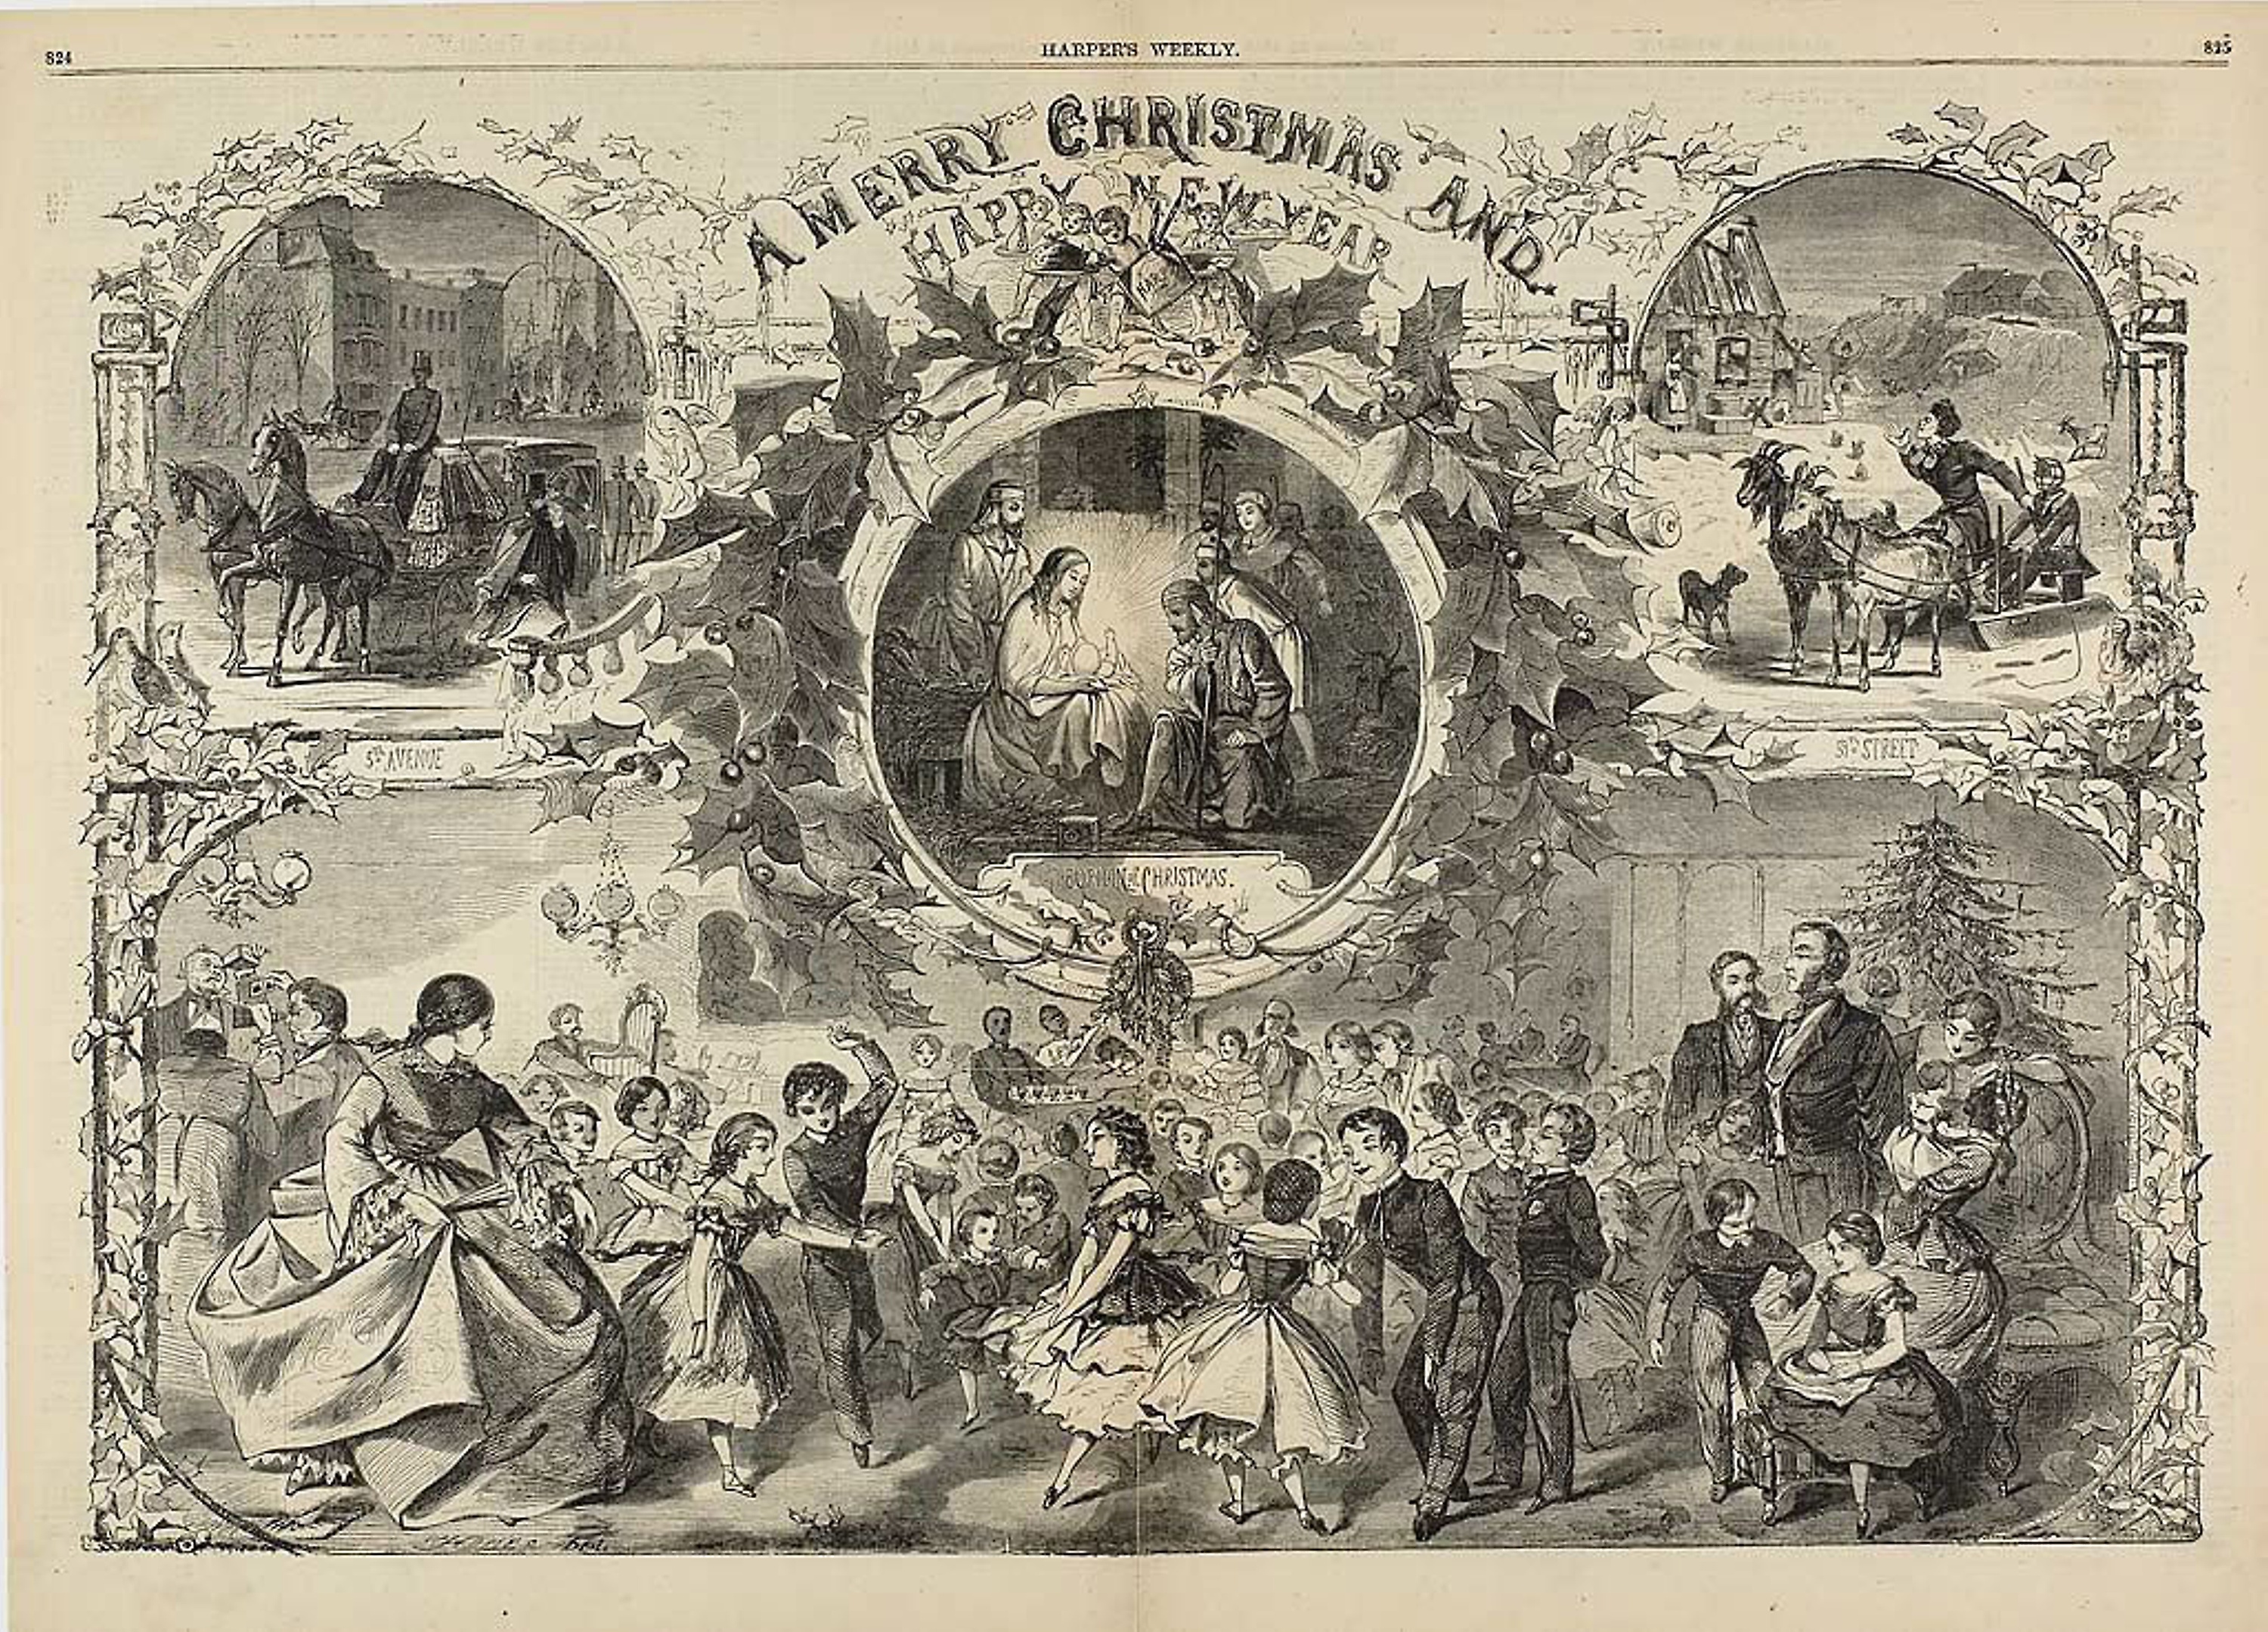
history, art, arch, black and white, illustration, stock photography, artwork, visual arts, ancient history